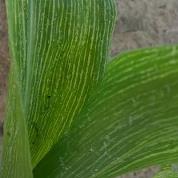
Crop: Maize
Condition: stripe-d